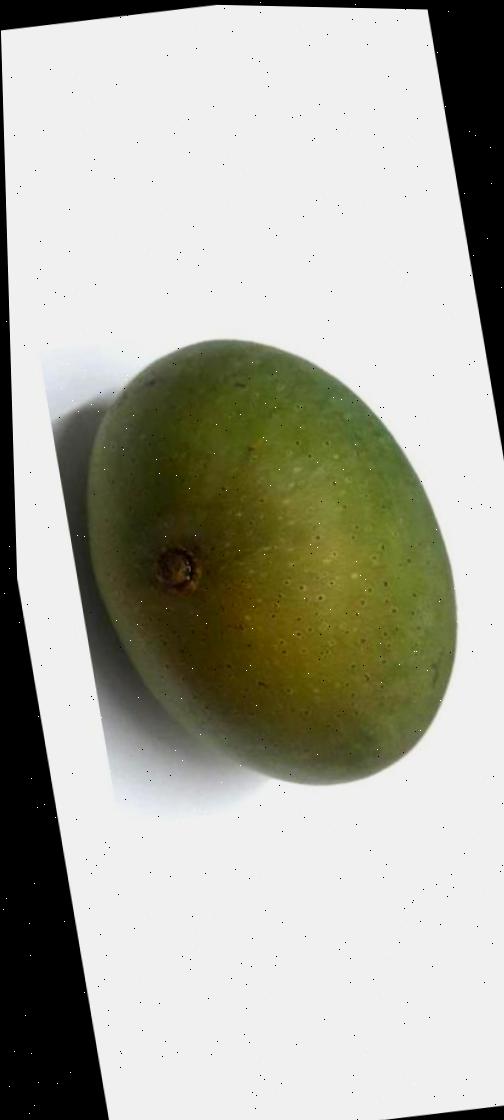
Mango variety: Ashshina Zhinuk